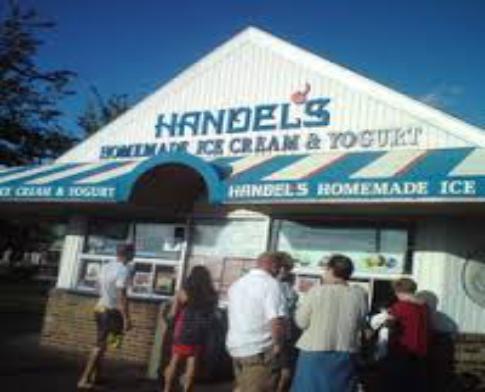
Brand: Handel's Homemade Ice Cream & Yogurt
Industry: Food